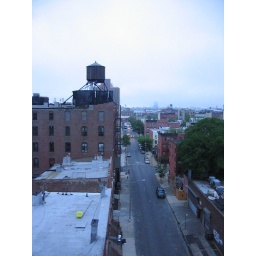
water tower over berry st